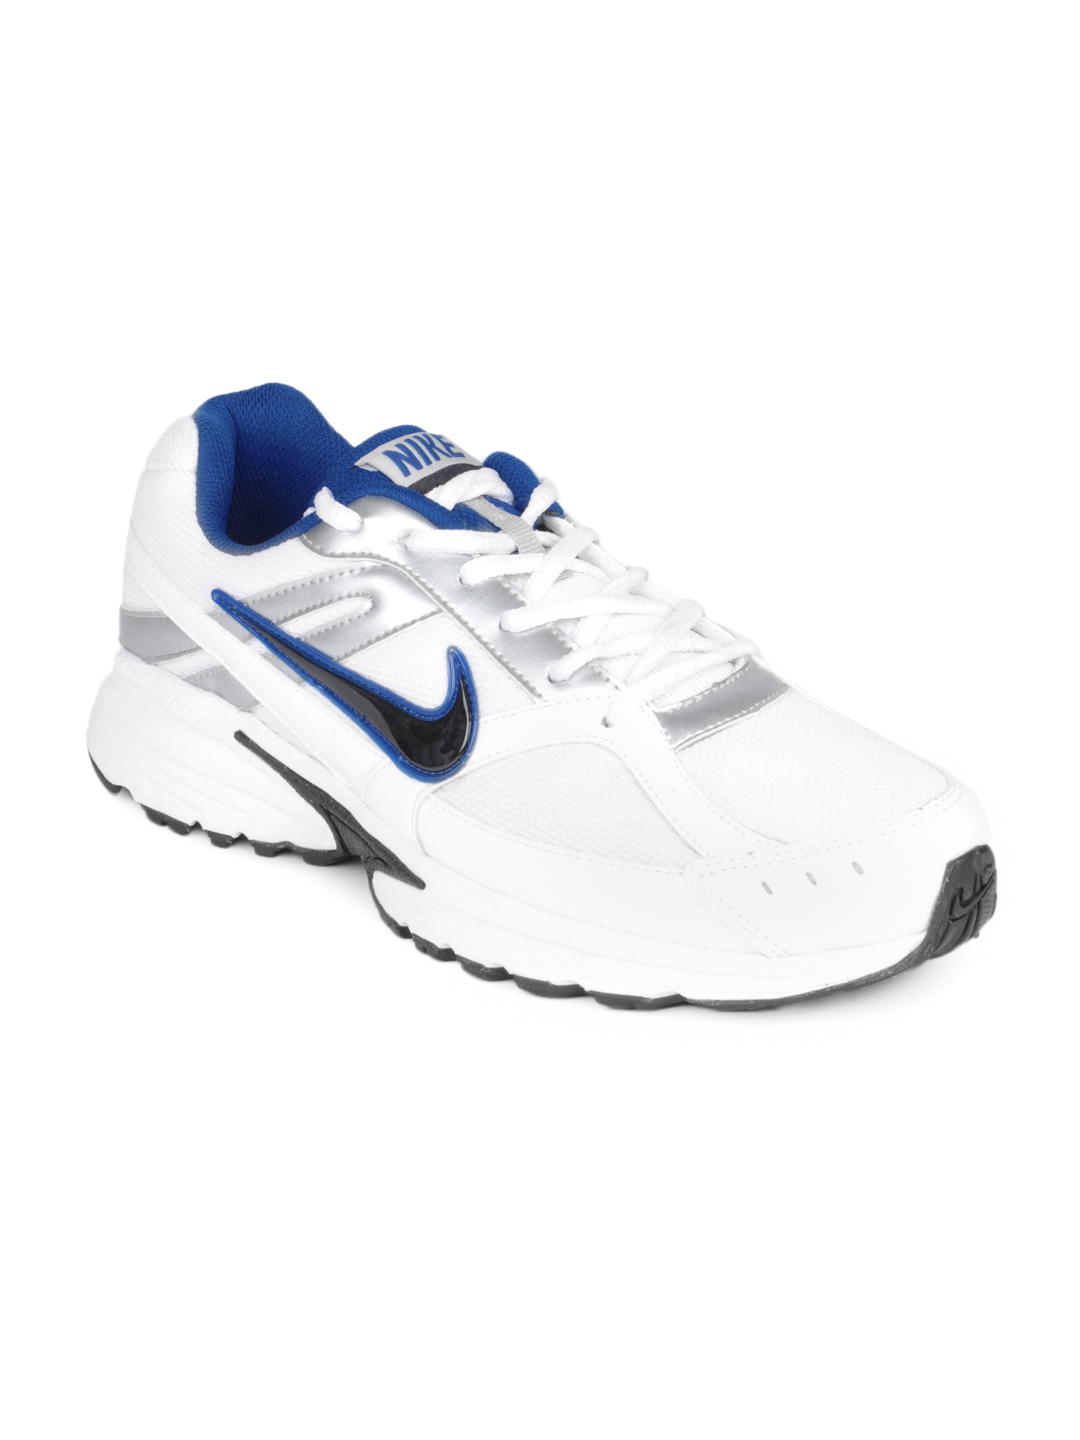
Nike Men White Ballista Sports Shoes
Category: Footwear / Shoes / Sports Shoes
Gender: Men
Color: White
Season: Spring 2013
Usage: Sports